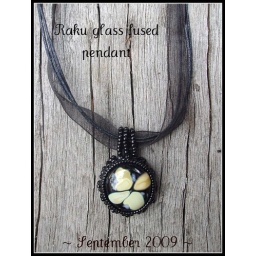
Raku glass fused cabochon made by me beaded with size 11 and 15 black seeds - completed September 2009.